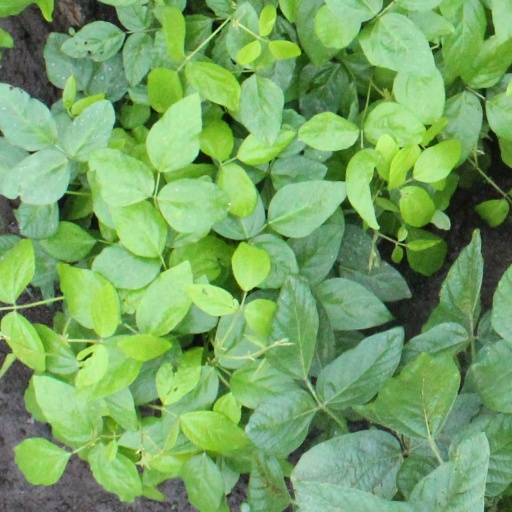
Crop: soybean